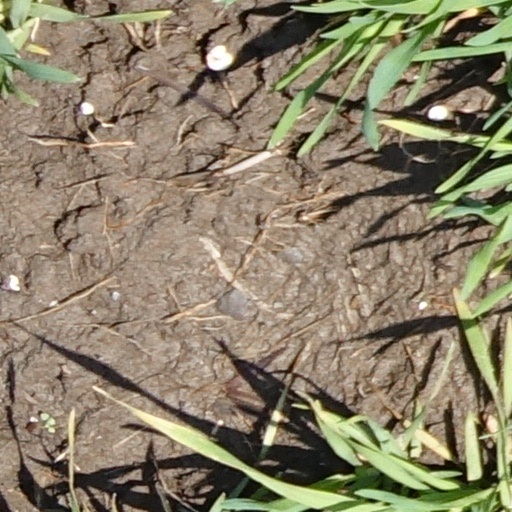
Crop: wheat